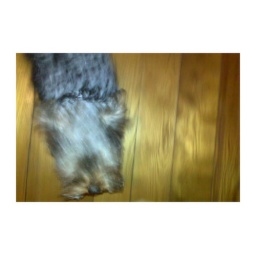
It was hysterical running around the house trying to dry him off...like classic Benny Hill.